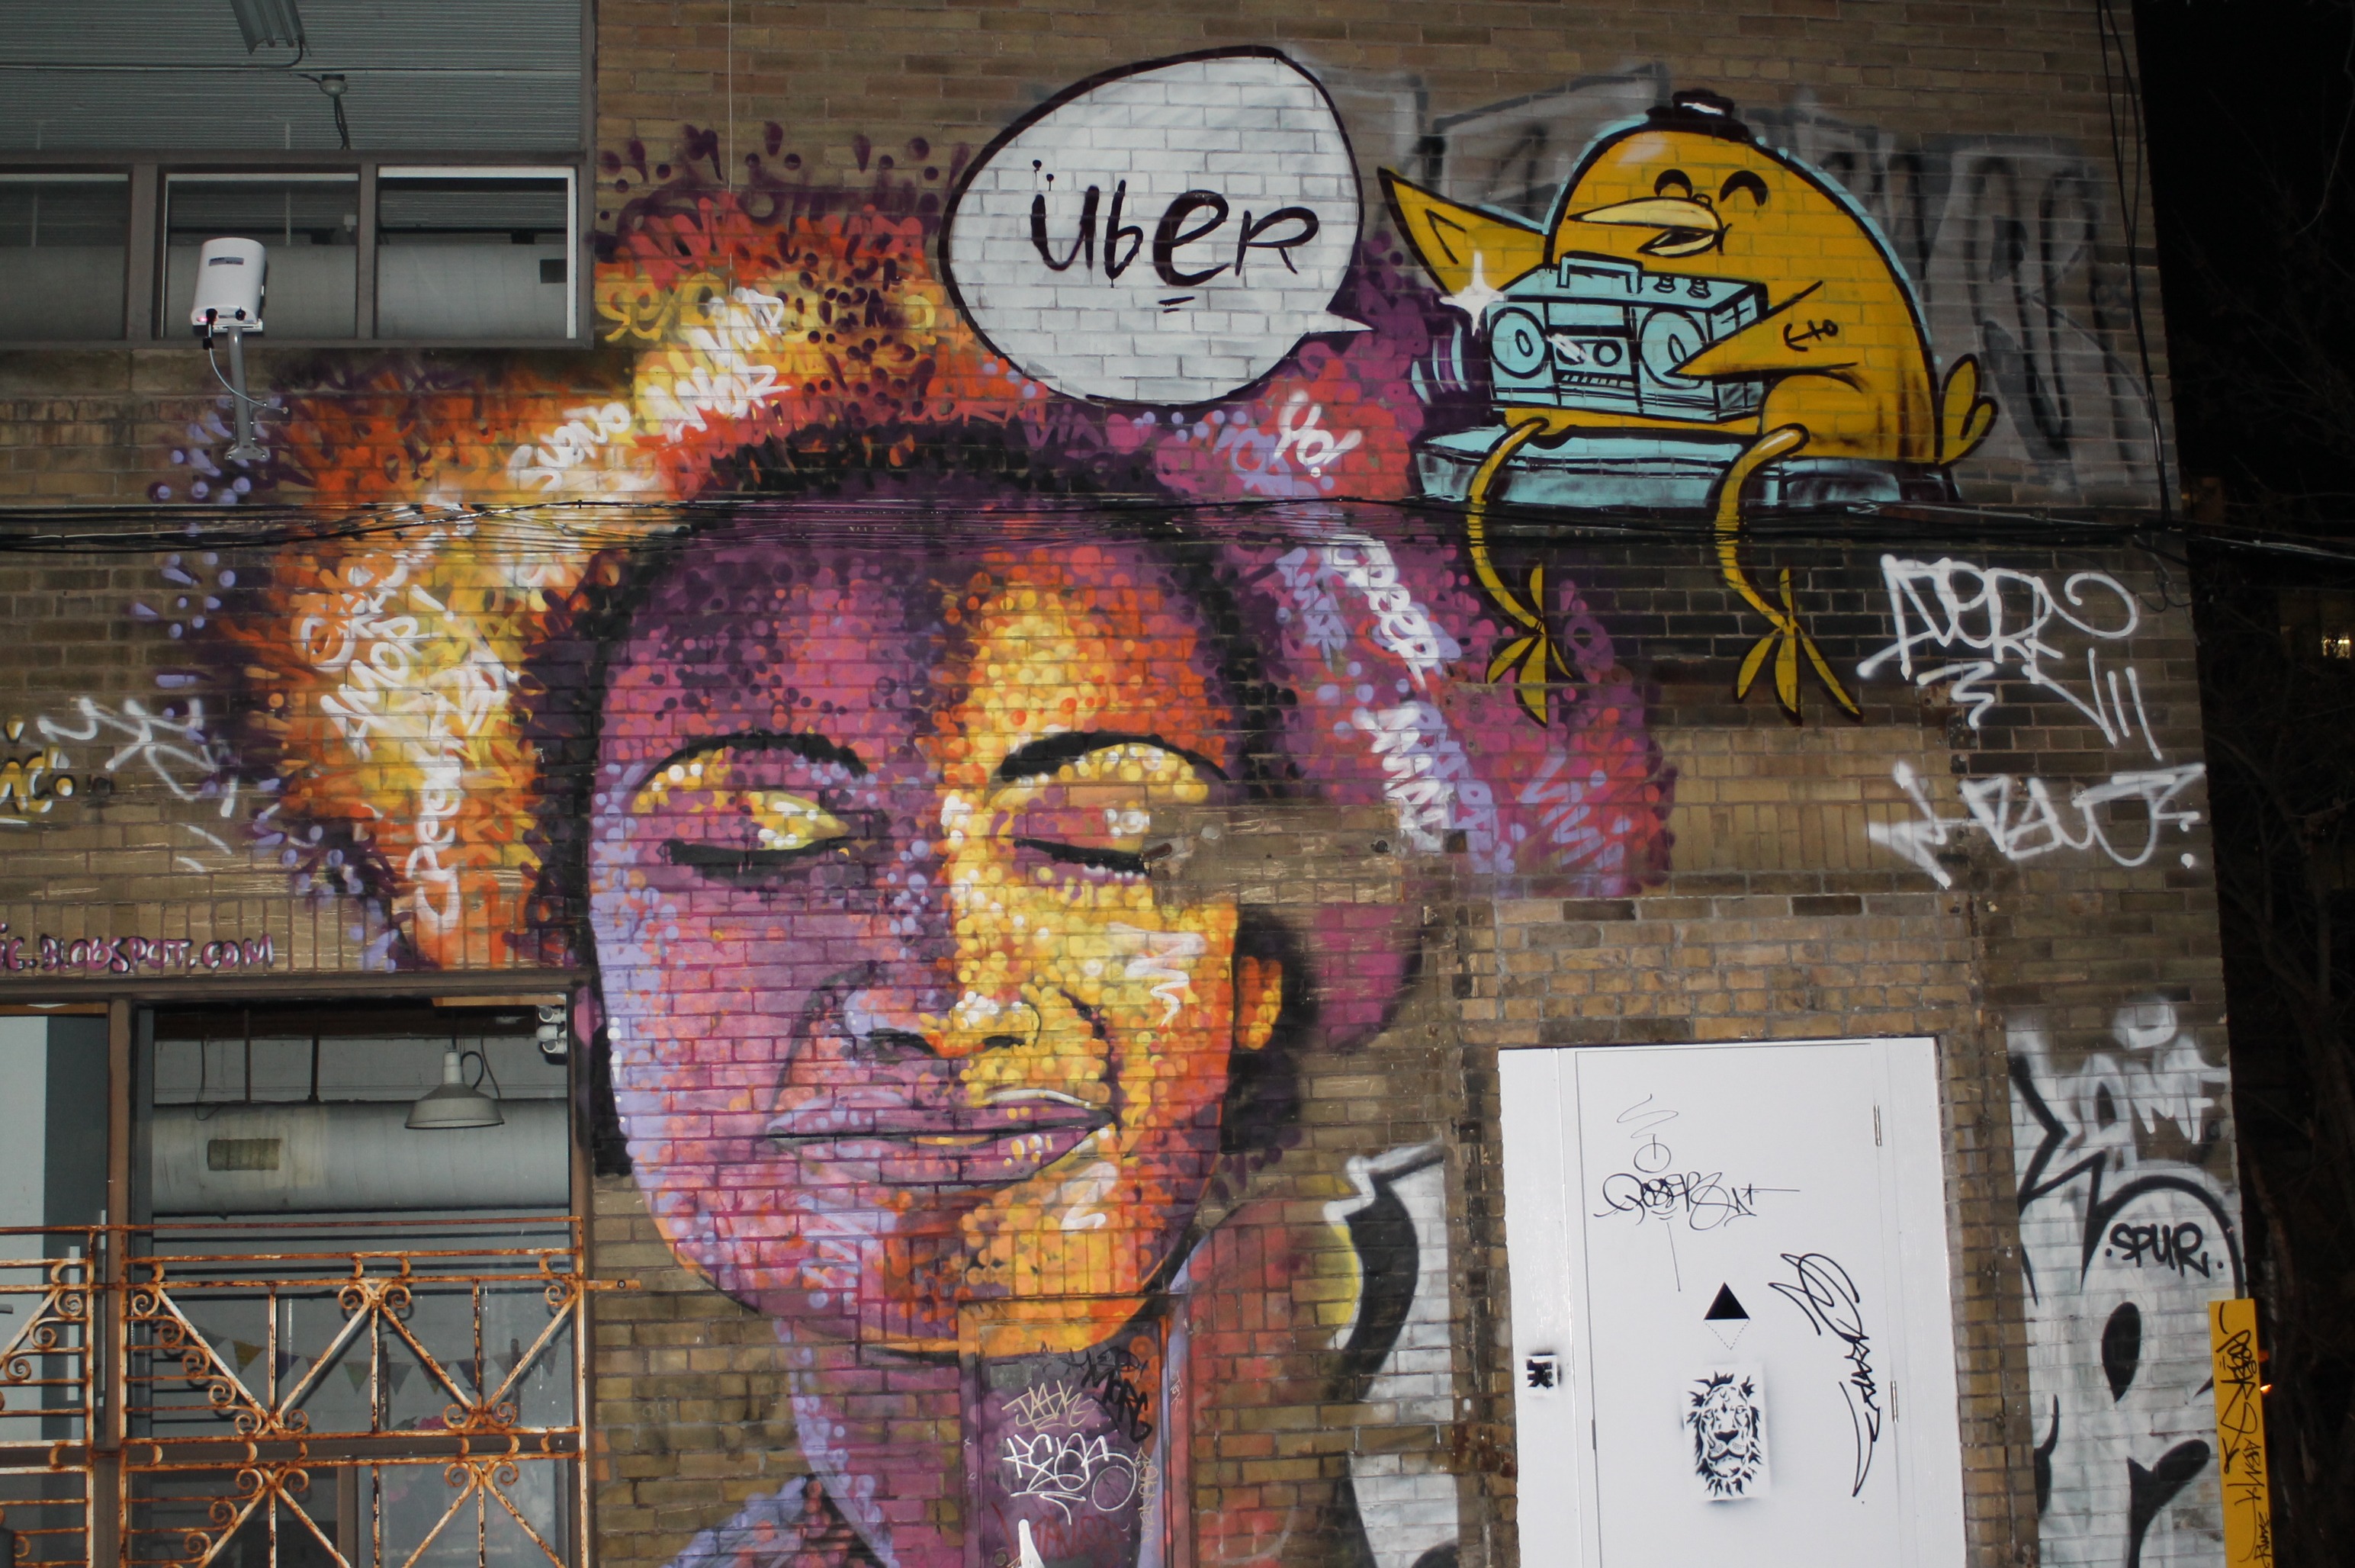
street, urban, wall, decoration, artistic, artist, paint, grunge, graffiti, artwork, street art, art, vandalism, drawing, creativity, design, mural, tag, expression, culture, style, spraypaint